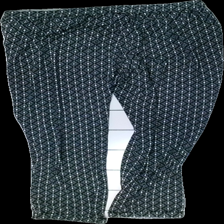
View: back
Type: Trousers
Category: Ladies
Brand: Isolde
Colors: Black, White
Material: 100% polyester
Pattern: Other
Cut: Regular, Loose
Size: M
Season: All
Price range: <50
Recommended usage: Reuse